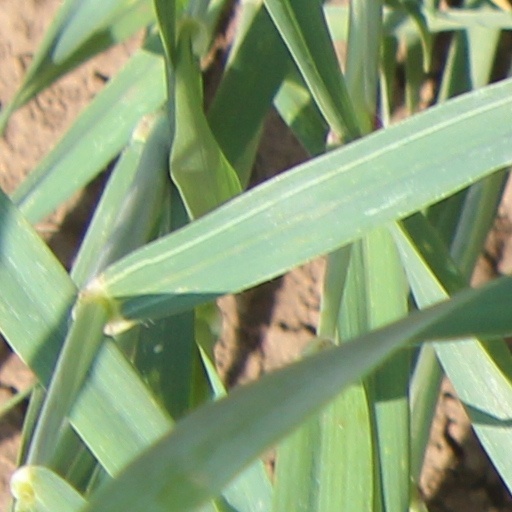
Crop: wheat